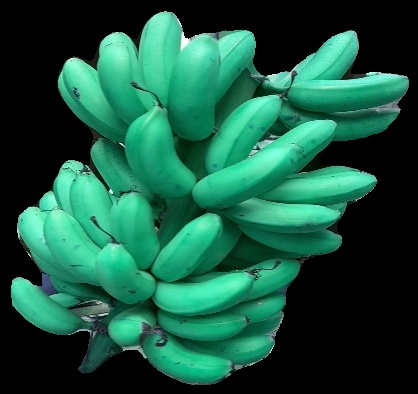
Variety: rasbale
Grade: grade1